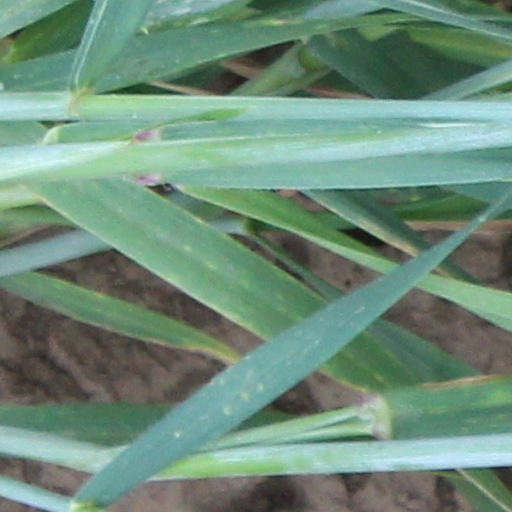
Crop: wheat